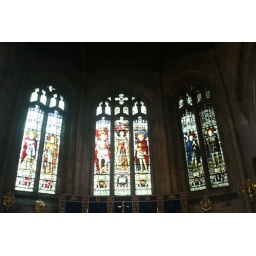
Stained glass window in the priory